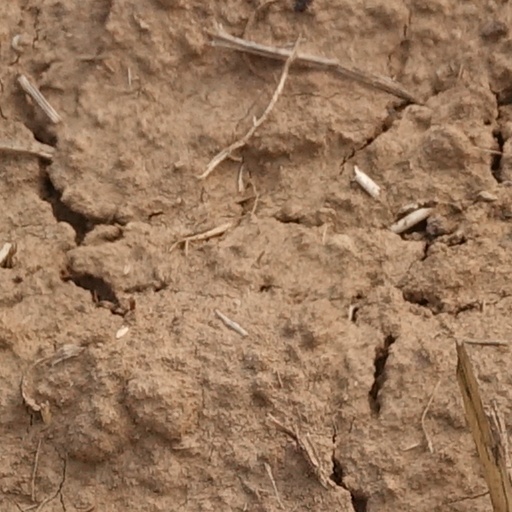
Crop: wheat